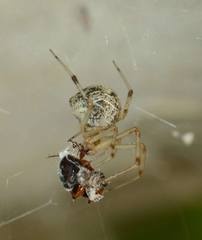
Species: Parasteatoda_tepidariorum